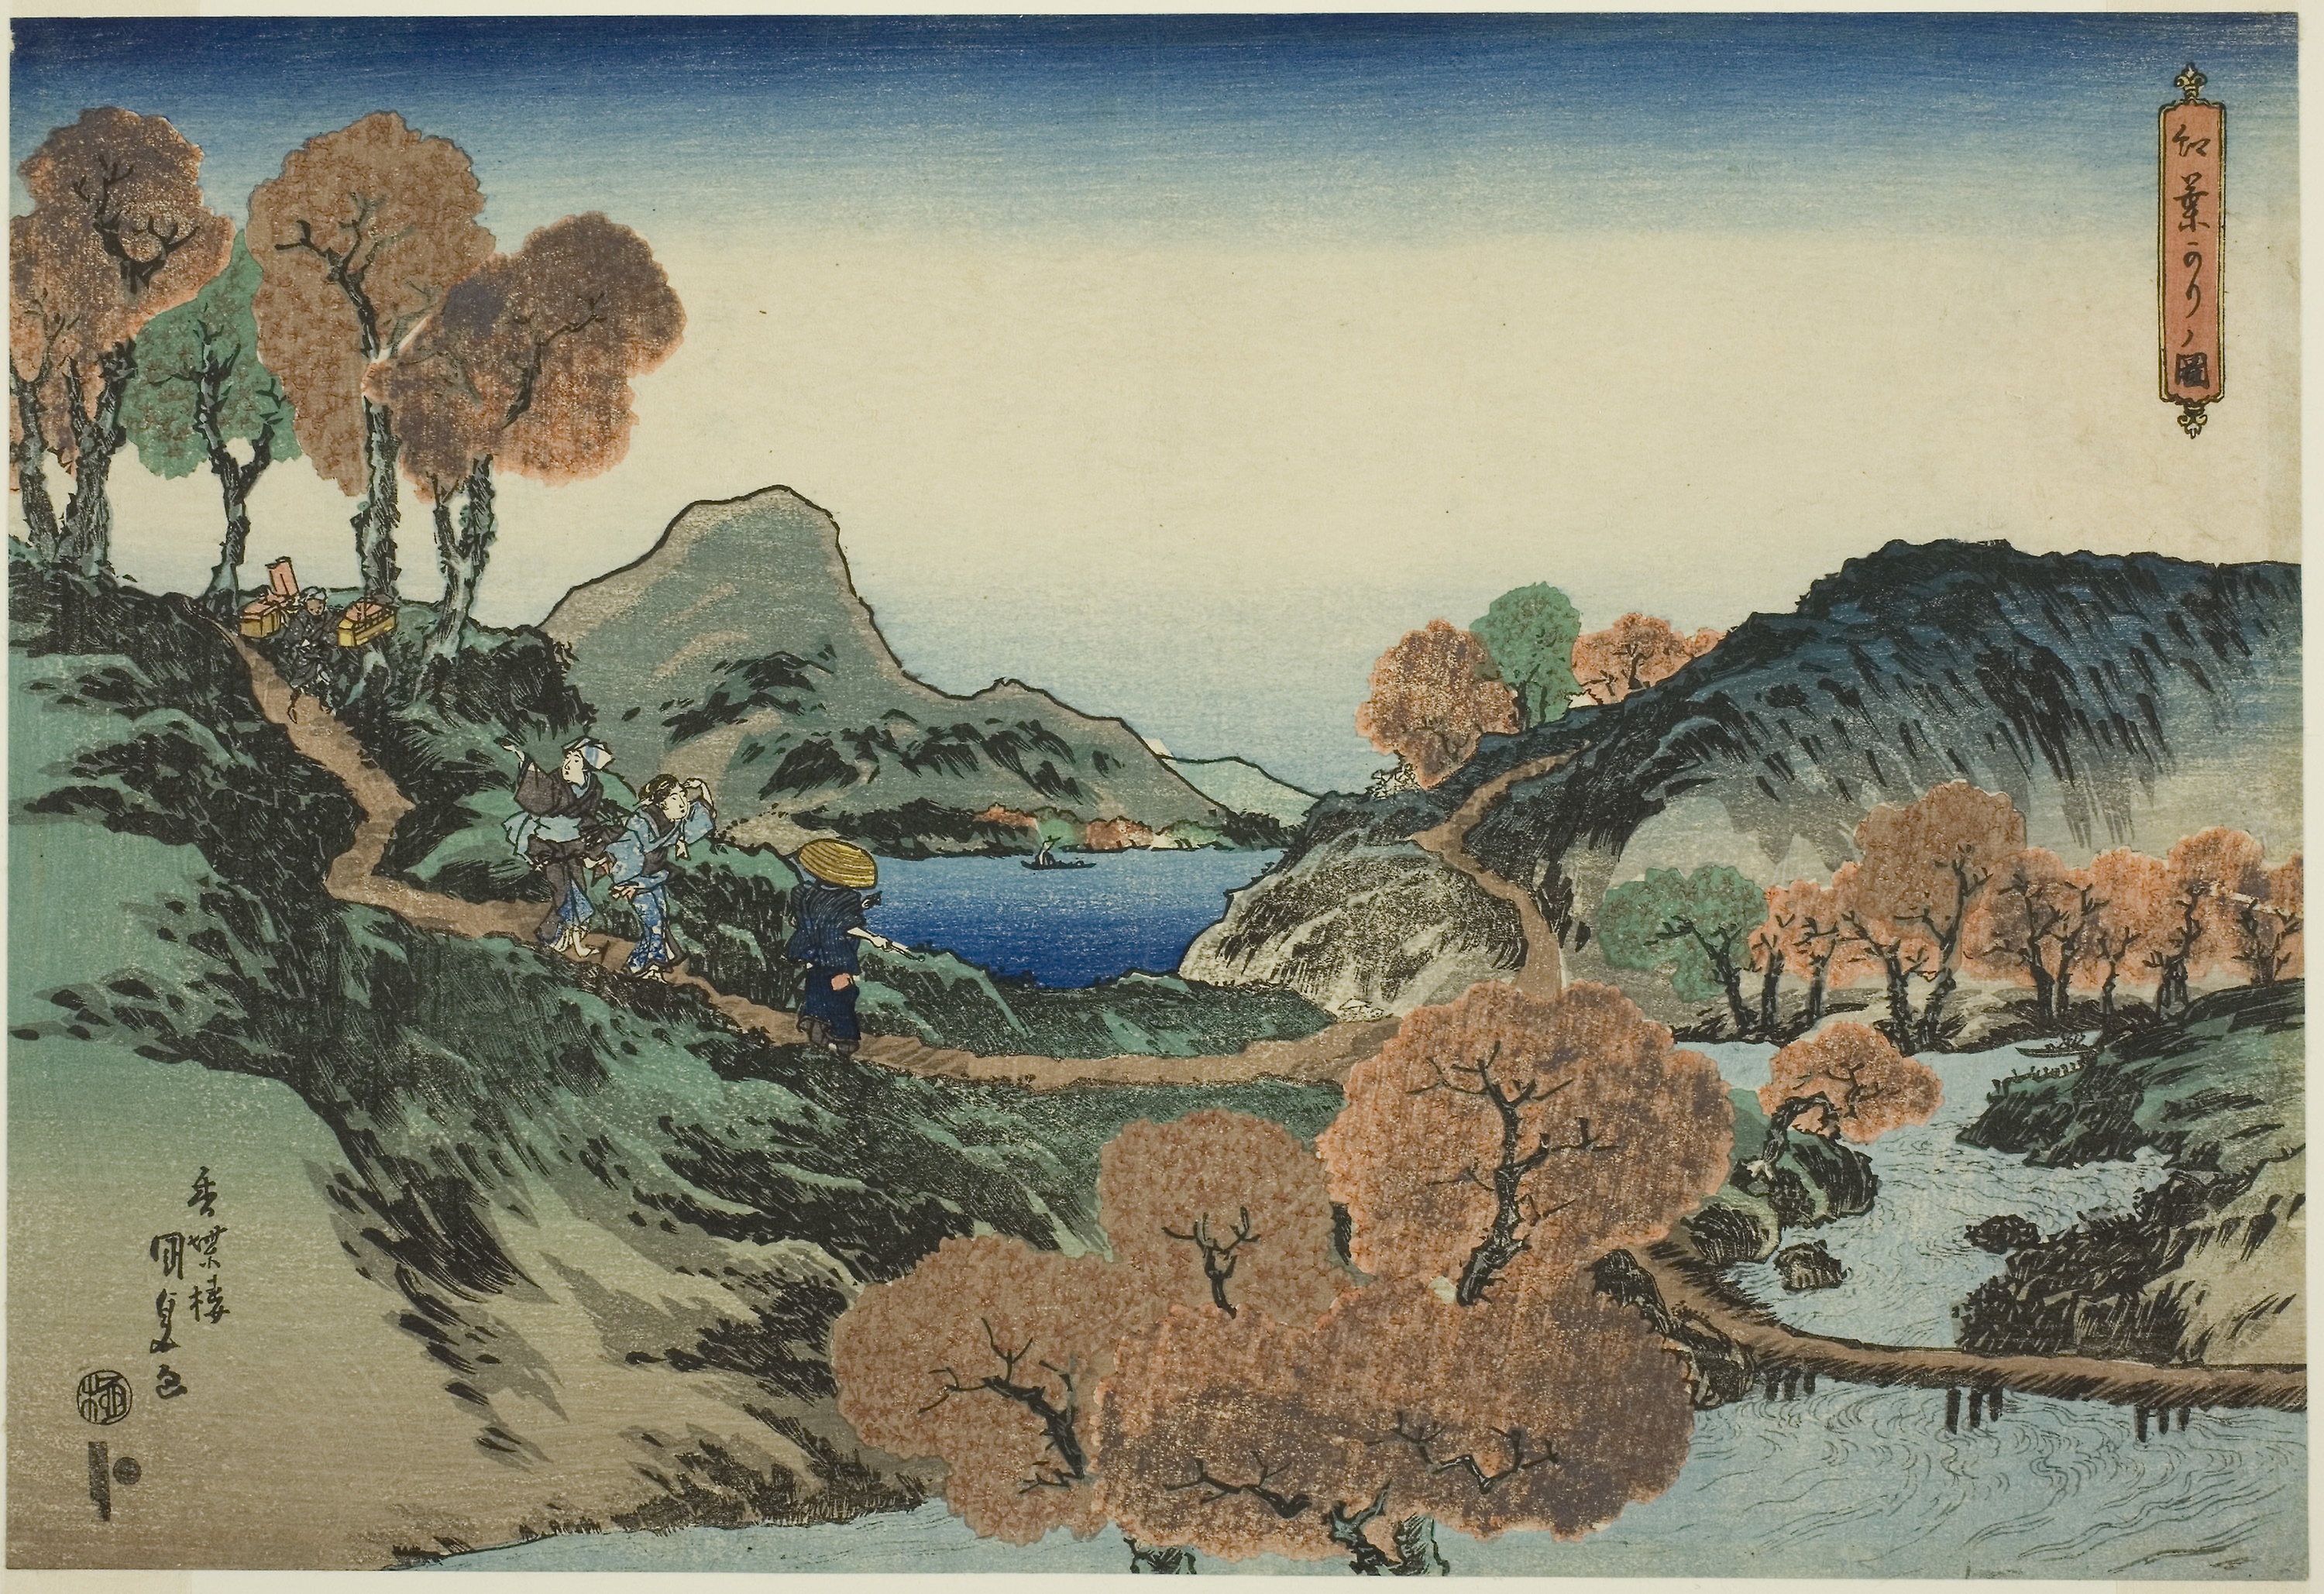
art, painting, watercolor paint, tree, visual arts, illustration, paint, landscape